Ada regulon

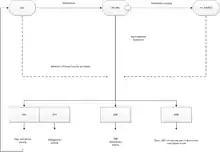
Ada Regulatory network

The Ada response includes the expression of four genes: ada, alkA, alkB, and aidB. The product of the "ada" gene, the Ada protein is an activator of transcription of all four genes.